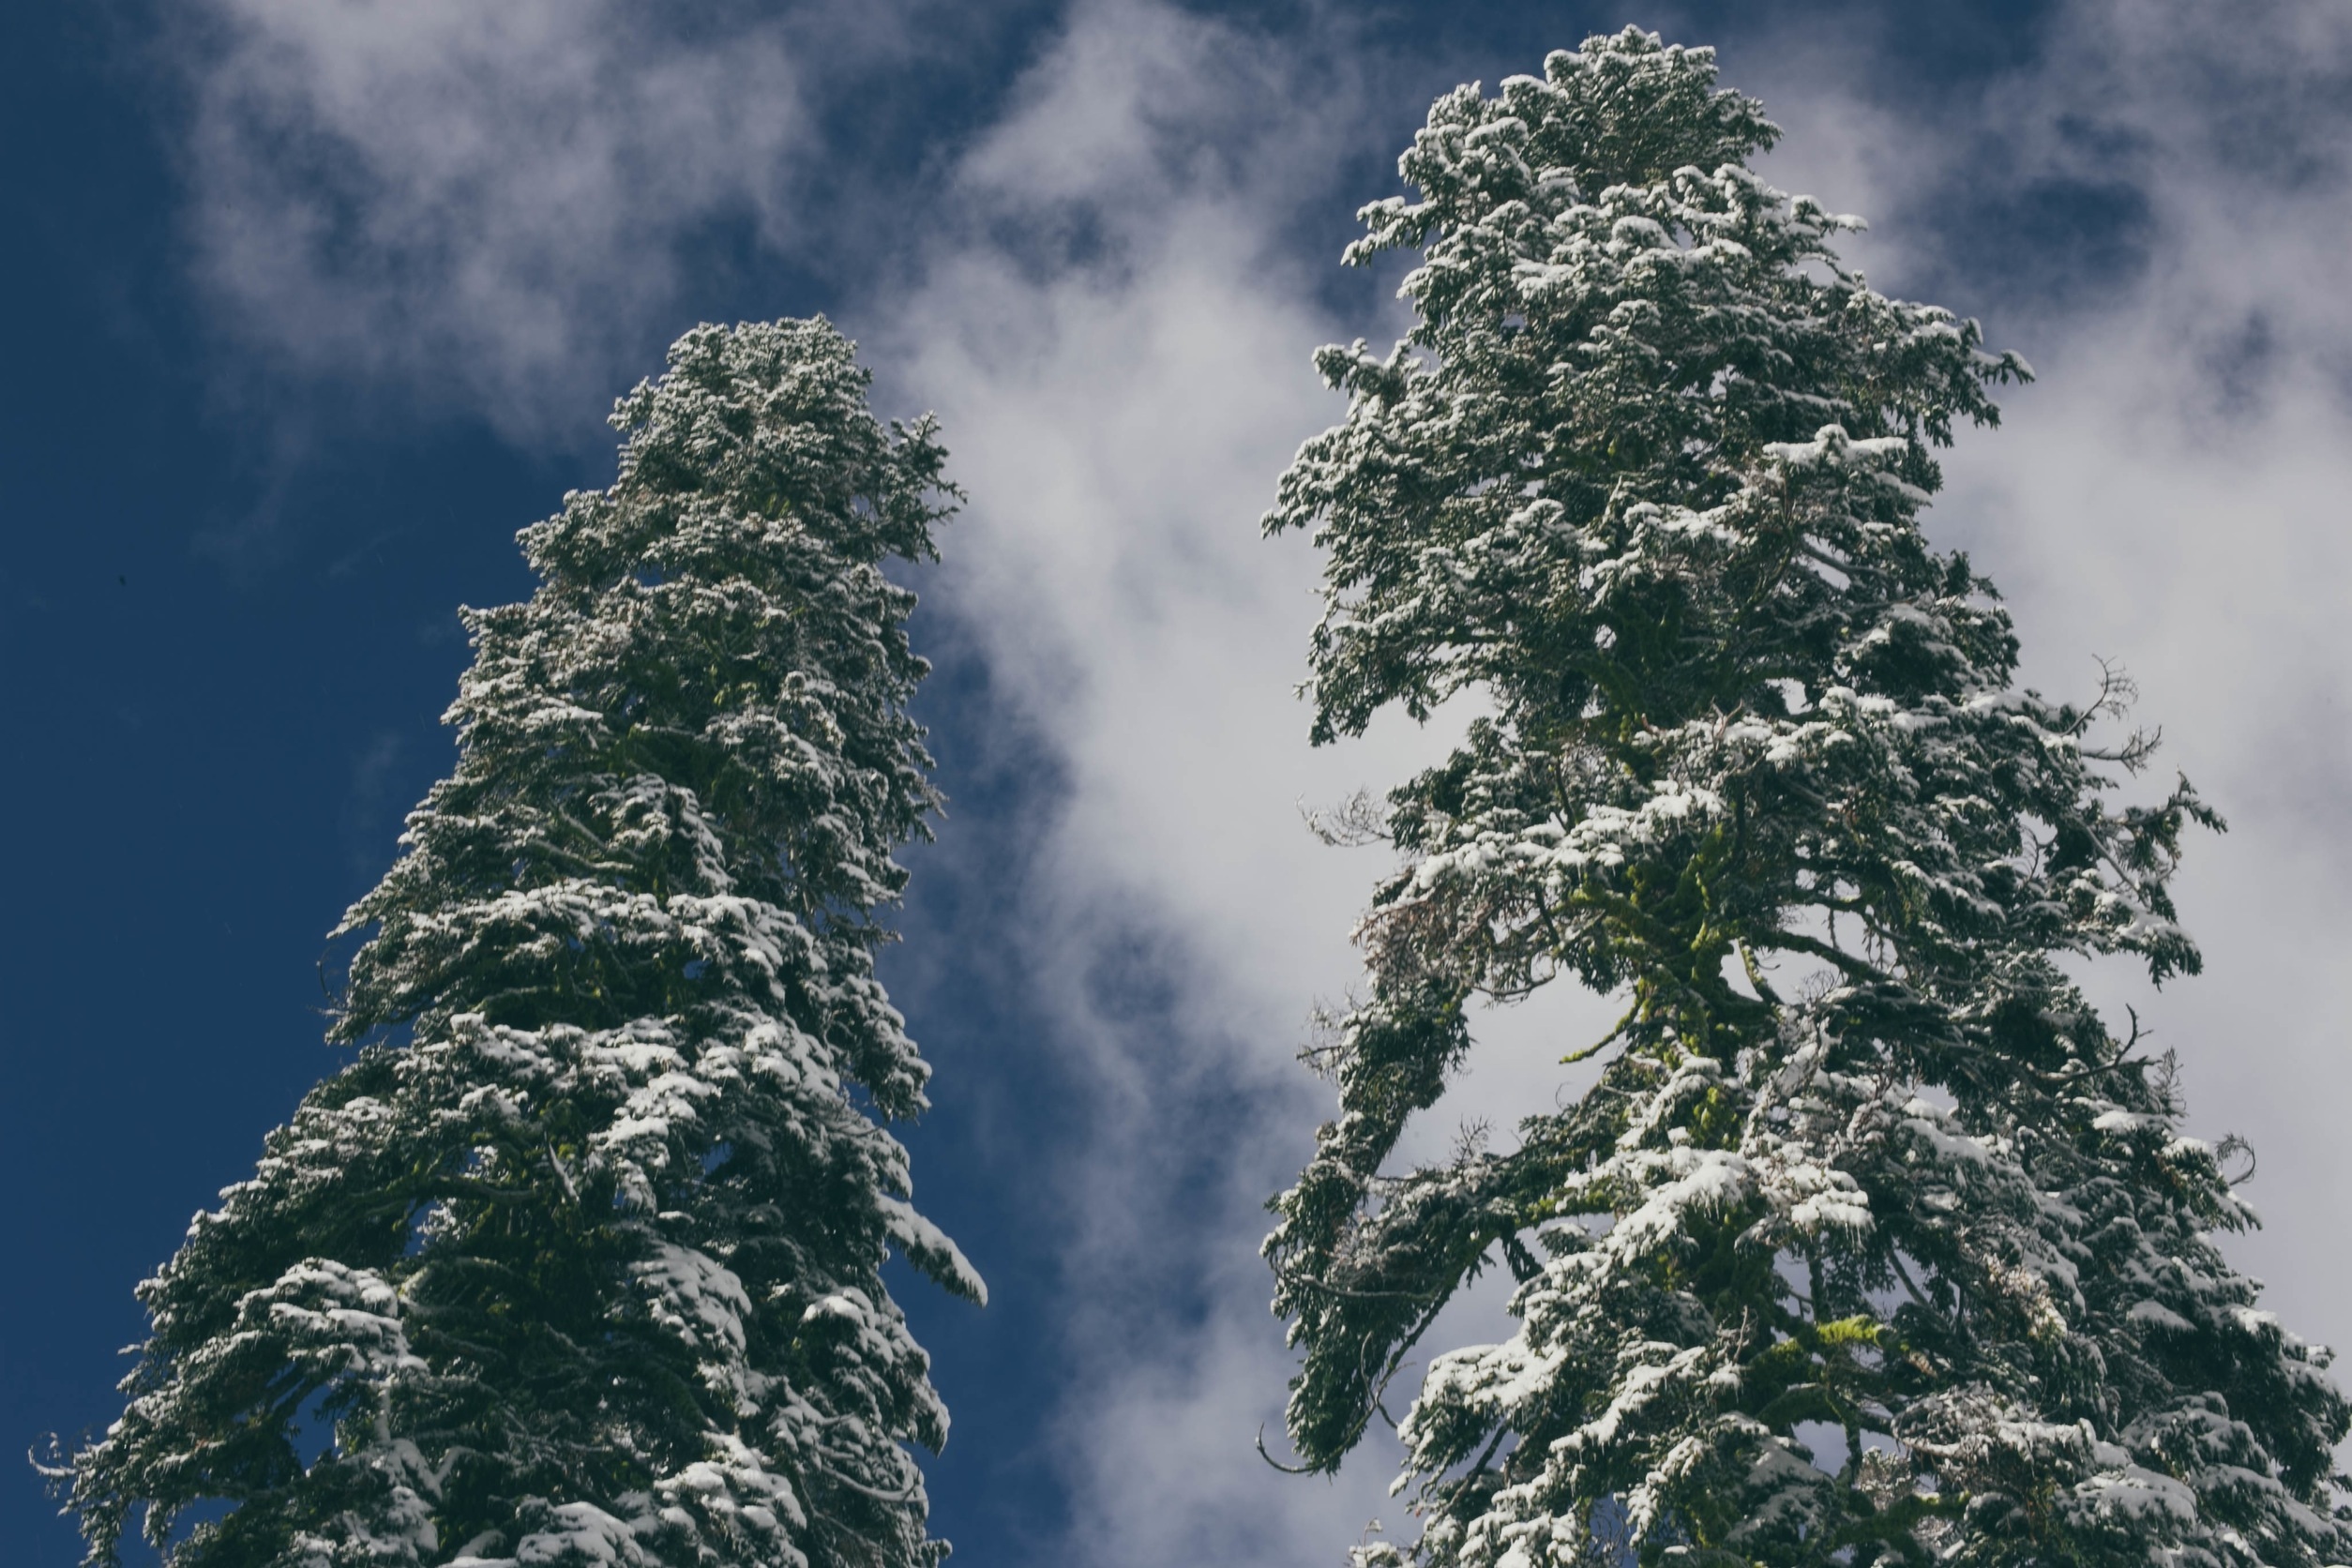
tree, nature, forest, branch, mountain, snow, winter, cloud, plant, sky, sunlight, leaf, wind, mountain range, weather, blue, fir, conifer, trees, clouds, spruce, ecosystem, atmospheric phenomenon, atmosphere of earth, woody plant, land plant